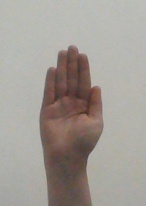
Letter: seen